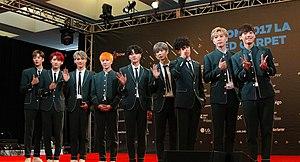
SF9 est un groupe masculin sud-coréen formé sous FNC Entertainment en 2016. Lancé le 5 octobre 2016, il est le premier groupe masculin d'idoles de l'agence.